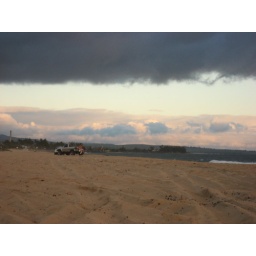
lone hawaiian hippie playing his guitar on the beach as the sun sets over the horizon